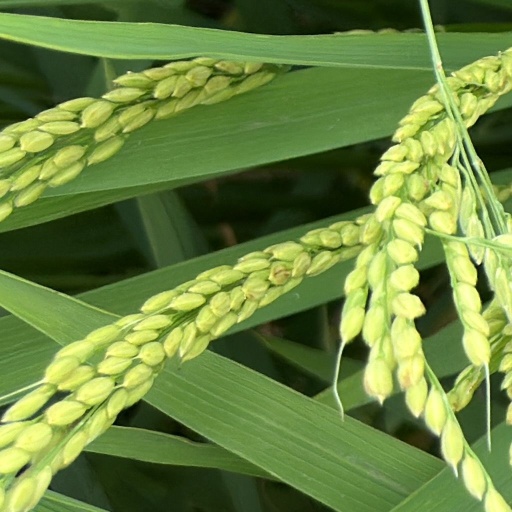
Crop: rice